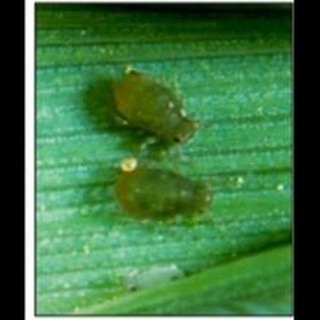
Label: wheat_aphid